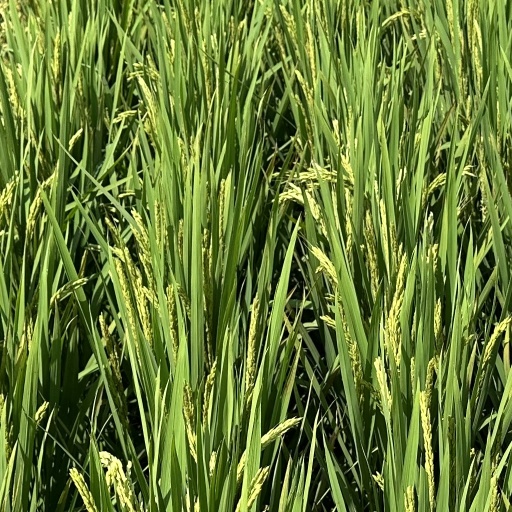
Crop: rice